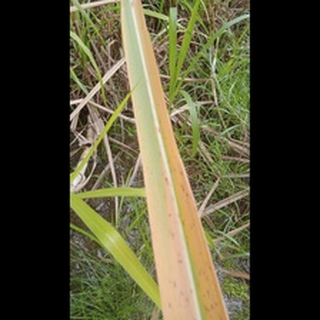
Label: sugarcane_yellow_leaf_disease